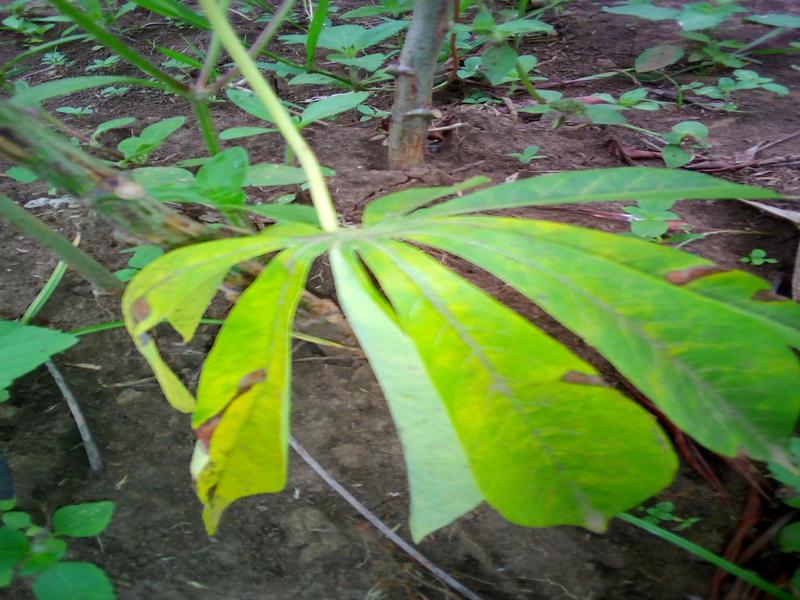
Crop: cassava
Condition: bacterial_blight